Pieter Scheemaeckers

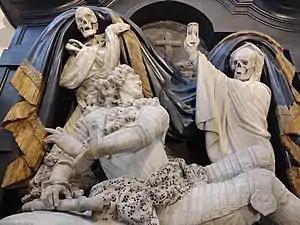
Funerary monument for Don Francisco Marcos de Velasco

Pieter Scheemaeckers, Pieter Scheemackers, Pieter Scheemaeckers I or Pieter Scheemaeckers the Elder (alternative spellings and form of first name: Peter, Peeter and Petrus) (1640, Antwerp – 1714, Antwerp) was a Flemish sculptor who played an important role in the development of Baroque church sculpture in the late 17th-century Habsburg Netherlands. He was also known for his marble funerary monuments and small scale ivory works. He was the father of Peter Scheemakers who became a leading sculptor of portraits and church monuments in 18th century London.